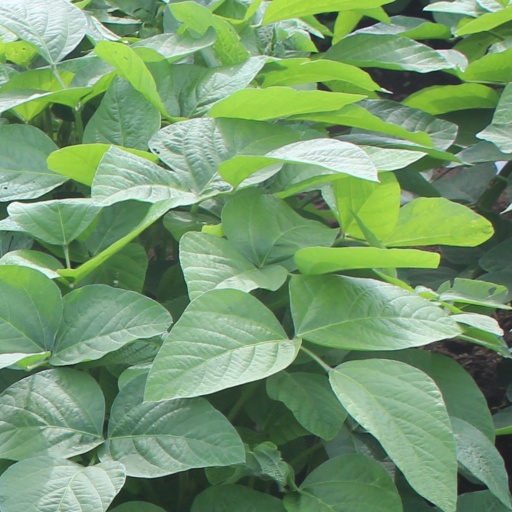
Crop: soybean